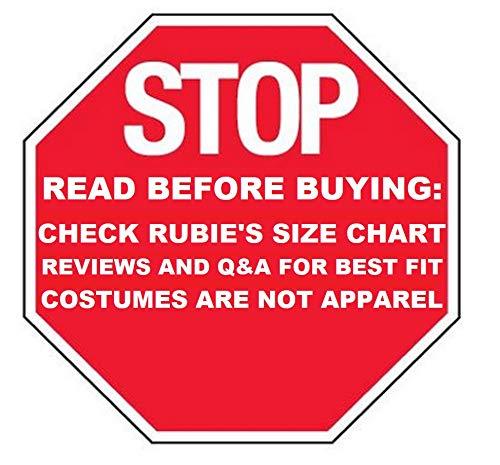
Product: Rubie's Men's Nightmare On Elm St Freddy Krueger Shirt with Mask
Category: Clothing, Shoes & Jewelry | Costumes & Accessories | Men | Costumes & Cosplay Apparel | Costumes
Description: Rubie's offers a variety of officially licensed Nightmare on Elm Street costumes; pair with others for spooky fun.
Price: $17.99 - $39.89